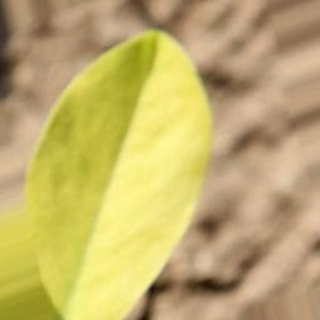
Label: groundnut_nutrition_deficiency